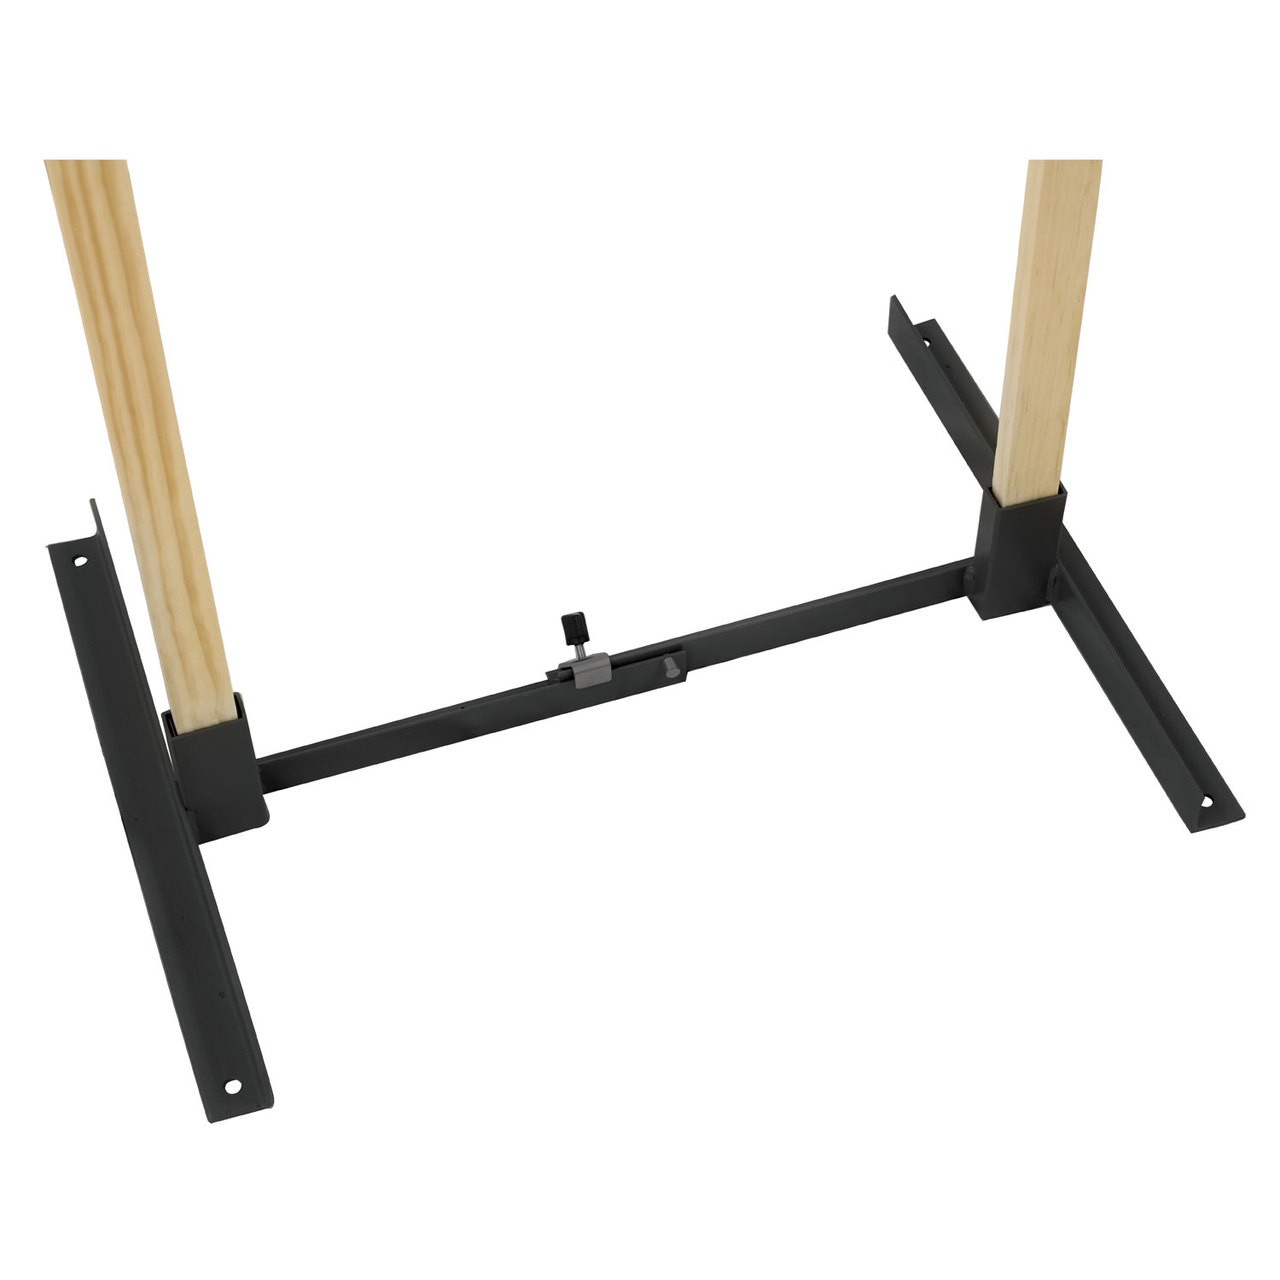
Birchwood Casey Birchwood Casey Adjustable Width Target Stand
Birchwood Casey Birchwood Casey Adjustable Width Target Stand Introducing the Birchwood Casey Adjustable Width Target Stand – the perfect tool to elevate your shooting experience. Whether you're a police officer, EMS, firefighter, or paramedic, this target stand is designed to enhance your practice sessions and help you improve your shooting skills. The Birchwood Casey Adjustable Stand is a versatile and durable solution for setting up your targets. It offers customizable width adjustments, allowing you to use targets of various sizes. This feature makes it ideal for different training scenarios, making it a valuable addition to your shooting range. Constructed with high-quality materials, this target stand is built to withstand tough conditions. Its sturdy design ensures stability during shooting, preventing your targets from wobbling or falling over. You can focus on your accuracy and technique without worrying about the stand's durability. Setting up the target stand is quick and easy, making it convenient for on-the-go use. Whether you're practicing at the range or training in the field, this stand is a reliable companion. Its portability allows you to take it anywhere you need to sharpen your shooting skills. The Birchwood Casey is not only perfect for professional use but also for recreational shooting enthusiasts. It provides a secure and safe way to set up targets, making shooting sessions enjoyable and productive. Upgrade your shooting experience with the Target Stand. Get your hands on this essential tool to enhance your training, accuracy, and overall shooting proficiency. Whether you're a law enforcement officer, EMS worker, firefighter, or paramedic, this target stand will take your shooting to the next level.
Brand: Birchwood Casey
Category: Sporting Goods > Outdoor Recreation > Hunting & Shooting > Shooting & Range Accessories > Shooting Rests